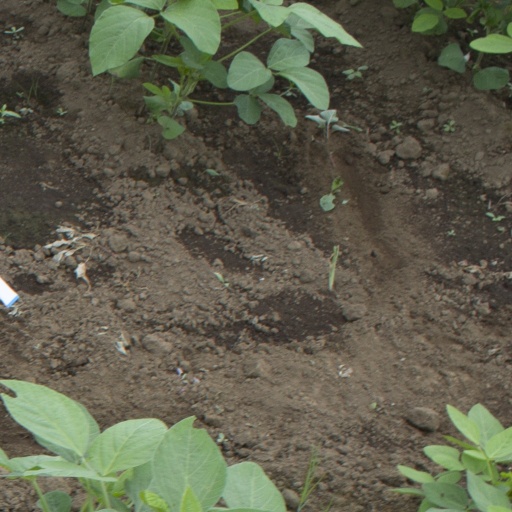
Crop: soybean